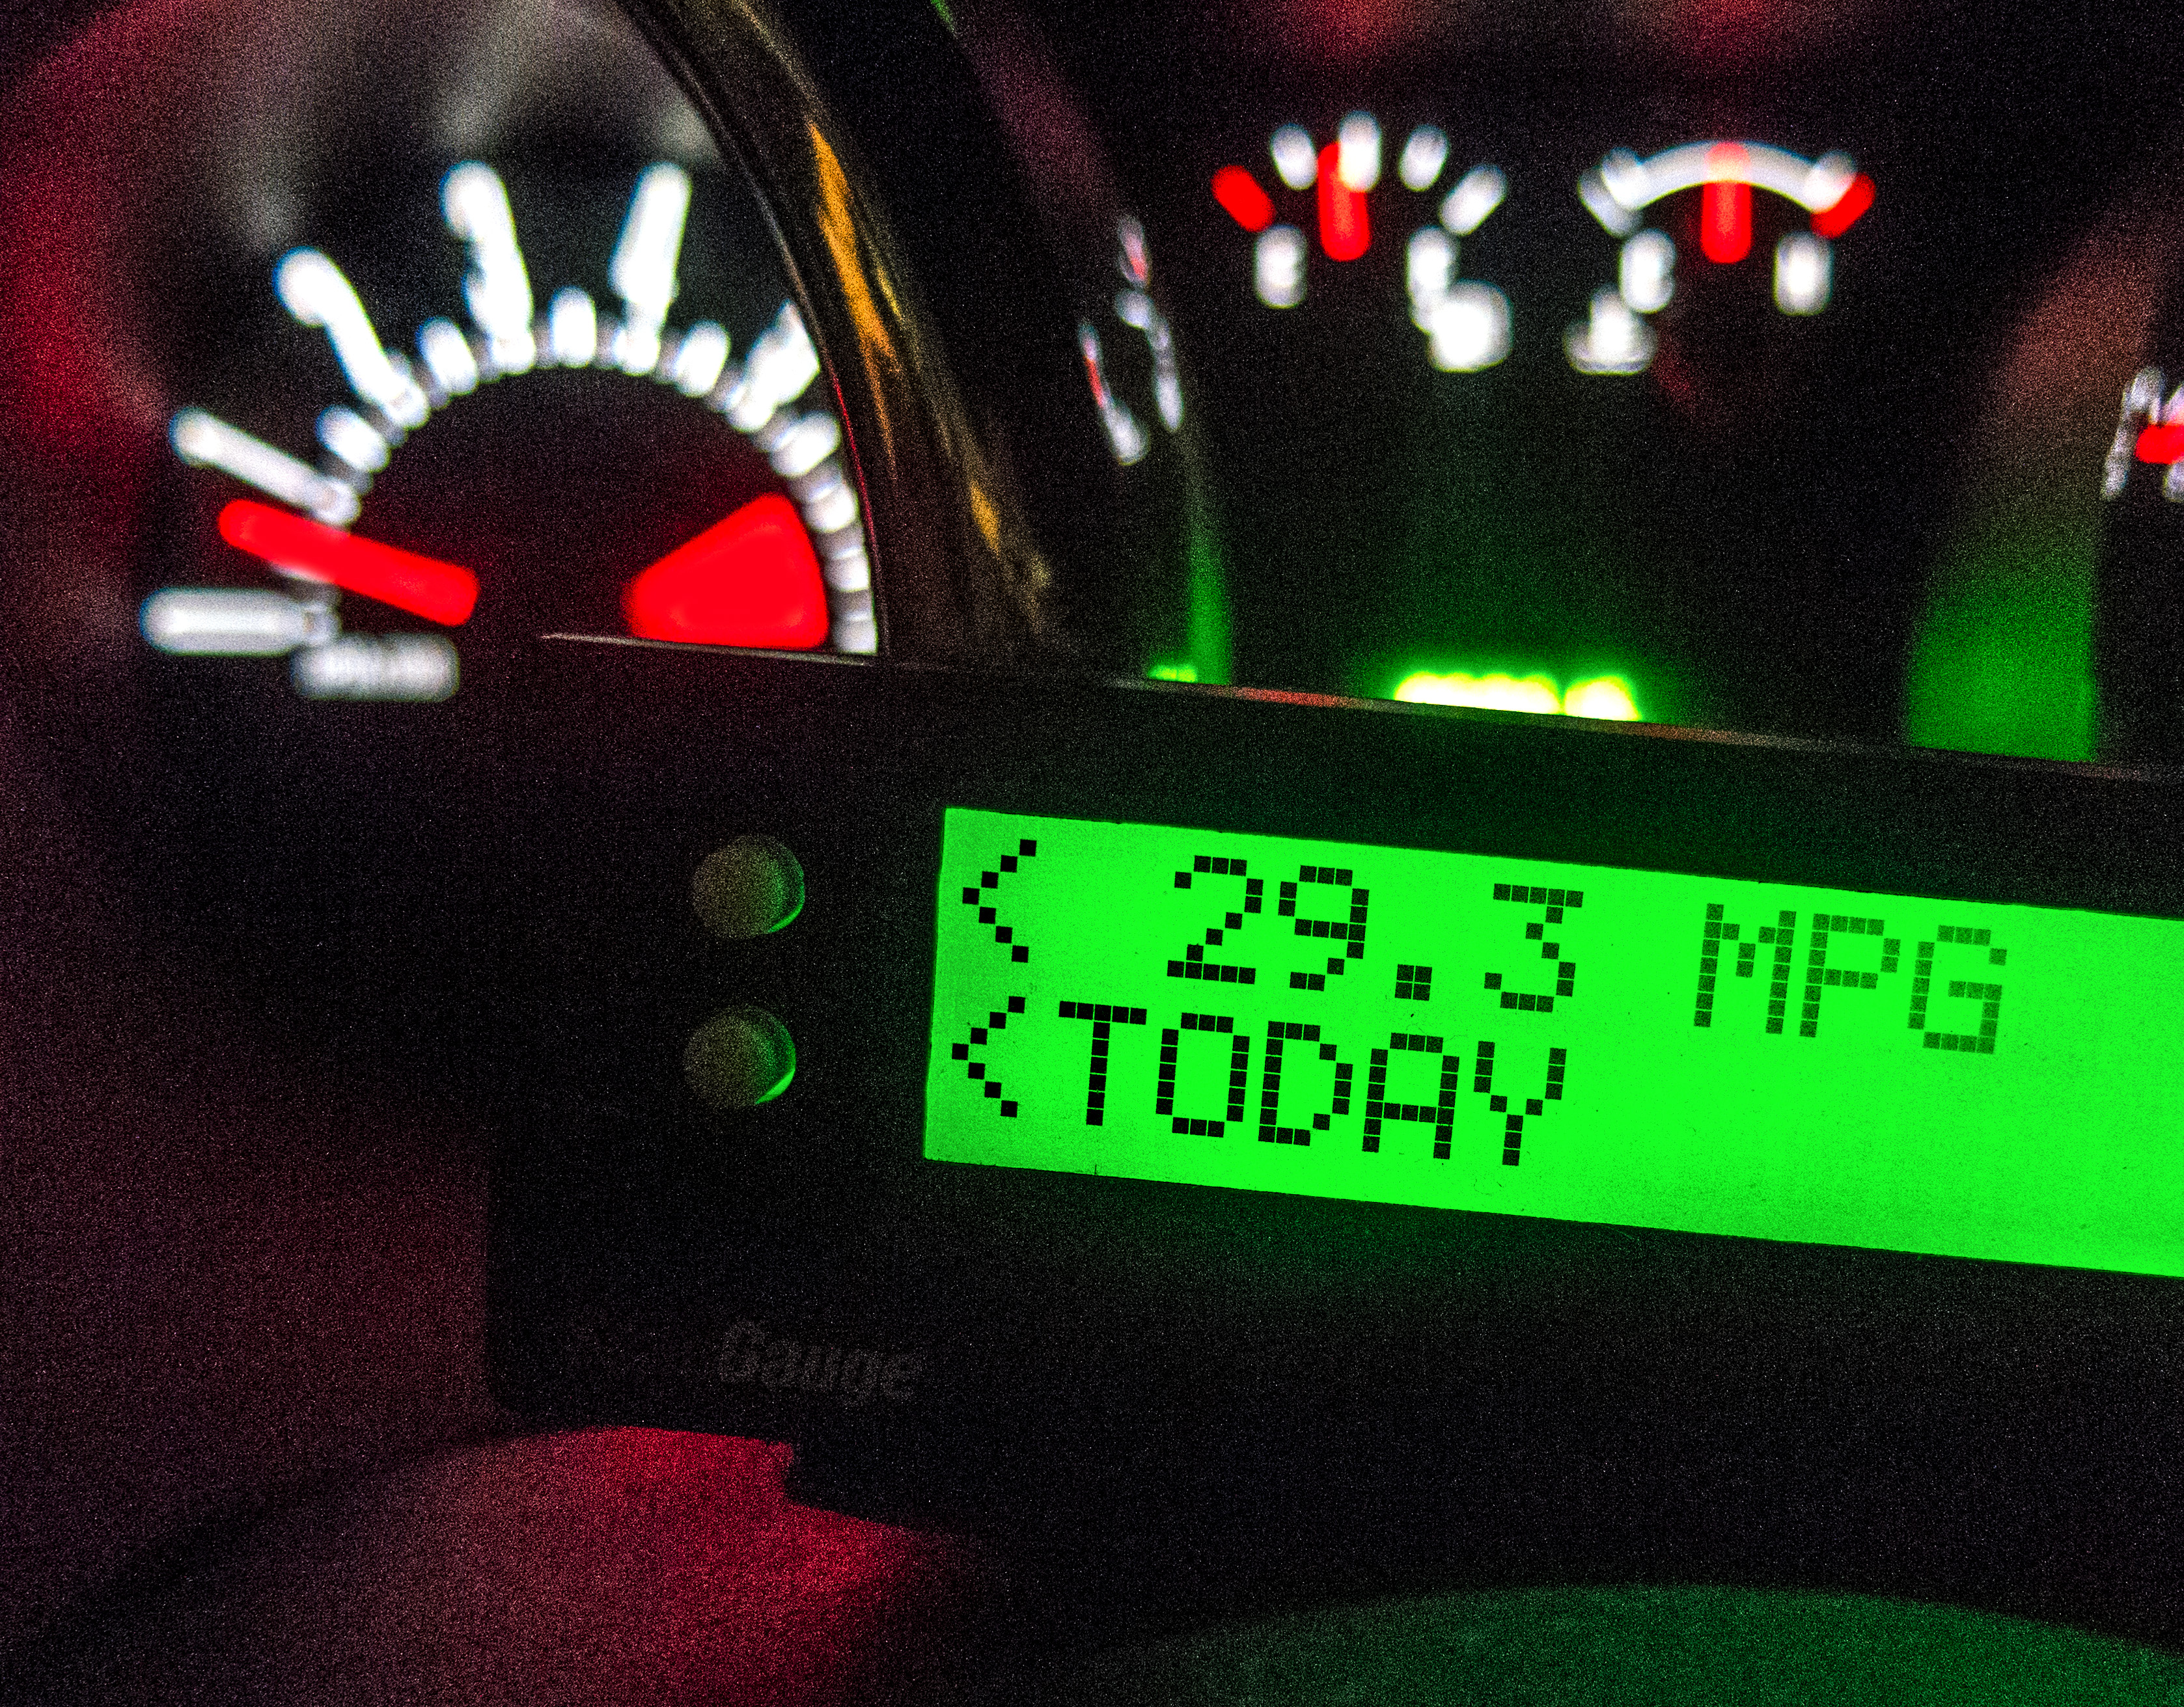
light, number, green, red, gauge, speedometer, tachometer, laser, mustang, 3652014, 365the2014edition, scangauge, display device